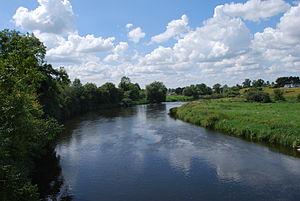
Vue de Bru na Boinne.
La Boyne [bɔɪn] est un fleuve d'Irlande.